Lippetal

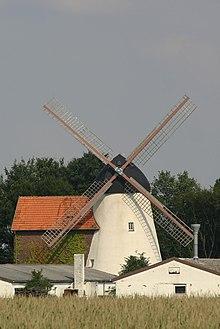
Windmill

The municipality Lippetal was created by administrative reorganization in 1969. Lippetal was made with eleven villages from three different districts.